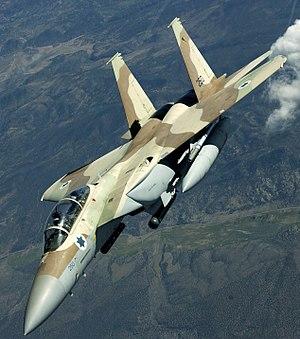
Israël et les États-Unis entretiennent des relations militaires très étroites en raison des intérêts économiques américains dans la région du Moyen-Orient
Le McDonnell Douglas F-15E Strike Eagle est un chasseur-bombardier d'assaut tous-temps américain. Il a été conçu dans les années 1980, pour pouvoir effectuer des opérations d'interdiction en profondeur à grande vitesse sans le support de chasseurs d'escorte ou d'avions de guerre électronique. Le Strike Eagle est en grande partie dérivé du F-15 Eagle, avion de chasse tous-temps dit de « supériorité aérienne ». Il a été déployé dans les opérations « Tempête du désert », en Irak, et « Allied Force », en Serbie, effectuant des frappes en profondeur contre des cibles de haute valeur, des patrouilles, et fournissant un appui aérien rapproché aux troupes de la coalition. Il a également été déployé dans les conflits qui ont suivi et a été exporté dans plusieurs pays. Le F-15E Strike Eagle de l'US Air Force se distingue des autres versions par son camouflage plus sombre, « Dark Navy Blue » ou « Dark Blue Grey », et ses réservoirs conformes « FAST » montés le long des entrées d'air, désignés « Conformal Fuel Tanks » dans leur langue d'origine.
Le McDonnell Douglas F-15 Eagle est un avion de chasse tout temps dit de supériorité aérienne, conçu par l'avionneur américain McDonnell Douglas dans les années 1970. Produit à plus de mille exemplaires, il est utilisé principalement par l'armée de l'air américaine, mais il a également été exporté vers quelques pays, dont Israël et le Japon, ce dernier l'ayant même construit sous licence. Une version spécialisée dans l'attaque au sol a également été mise au point, le F-15E Strike Eagle.